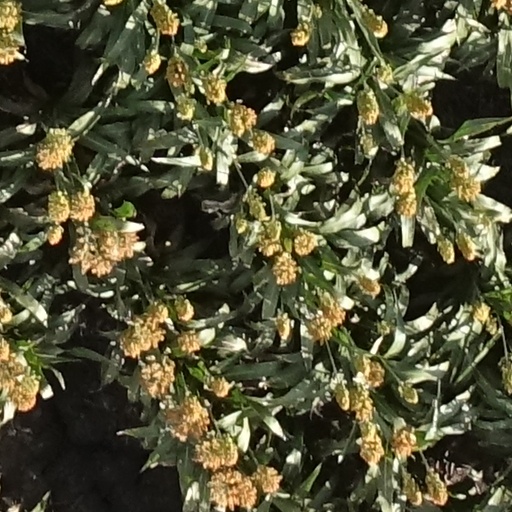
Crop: sorghum